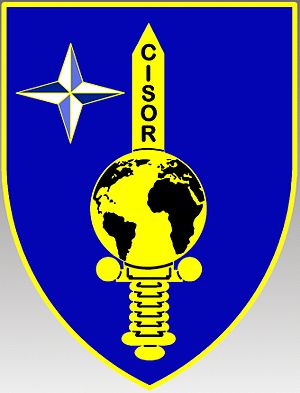
Confédération Interalliée des Sous-Officiers de Réserve
CISORs logo designet i 2013 i Italien.
Confédération Interalliée des Sous-Officiers de Réserve, og indtil 2013 Association Européenne des Sous-Officiers de Réserve, er paraplyorganisationen af Europæiske nationale reserve sergent foreninger i NATO og øvrige ikke NATO lande i Europa. CISOR øjeblikket har 13 deltagende lande under præsidie af Belgien. Dette er nu NATO tilknyttet, og er en ikke-politisk og ikke profit organisation, som grundlæggende blev oprettet den 1. juni 1963.